Nettleton's Addition Historic District

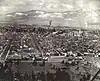
Nettleton's Addition circa 1909

The neighborhood, like those which surround it, was platted on a grid system with east–west blocks roughly 600 feet long and the north–south blocks varying between 250 and 360 feet. Mid-block alleyways run through the middle of each block east-to-west. Streets in the area are 60 feet wide with sidewalks separated from the road by a planting strip. While surrounded by the river on three sides, the district is mostly inland from the river with the exception of two blocks in the north and one block in the south that overlook the river gorge.